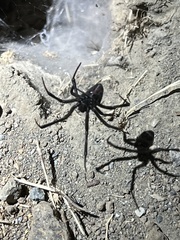
Species: Lactrodectus_hesperus